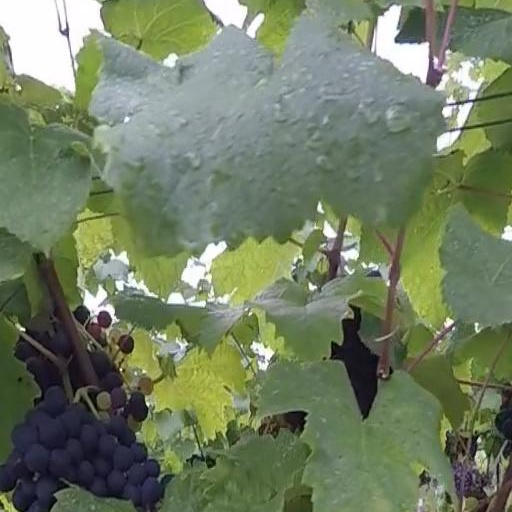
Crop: grape